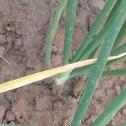
Crop: Onion
Condition: fusarium-d